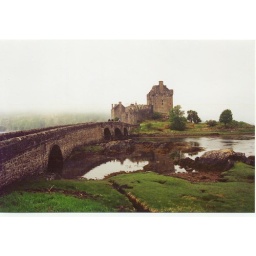
The bridge that leads to the mystical, magic castle called Eilean Donan Castle, in Scotland.